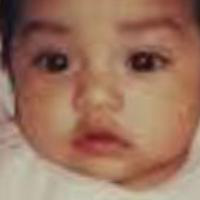
Age group: age 01-10